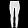
Label: Trouser